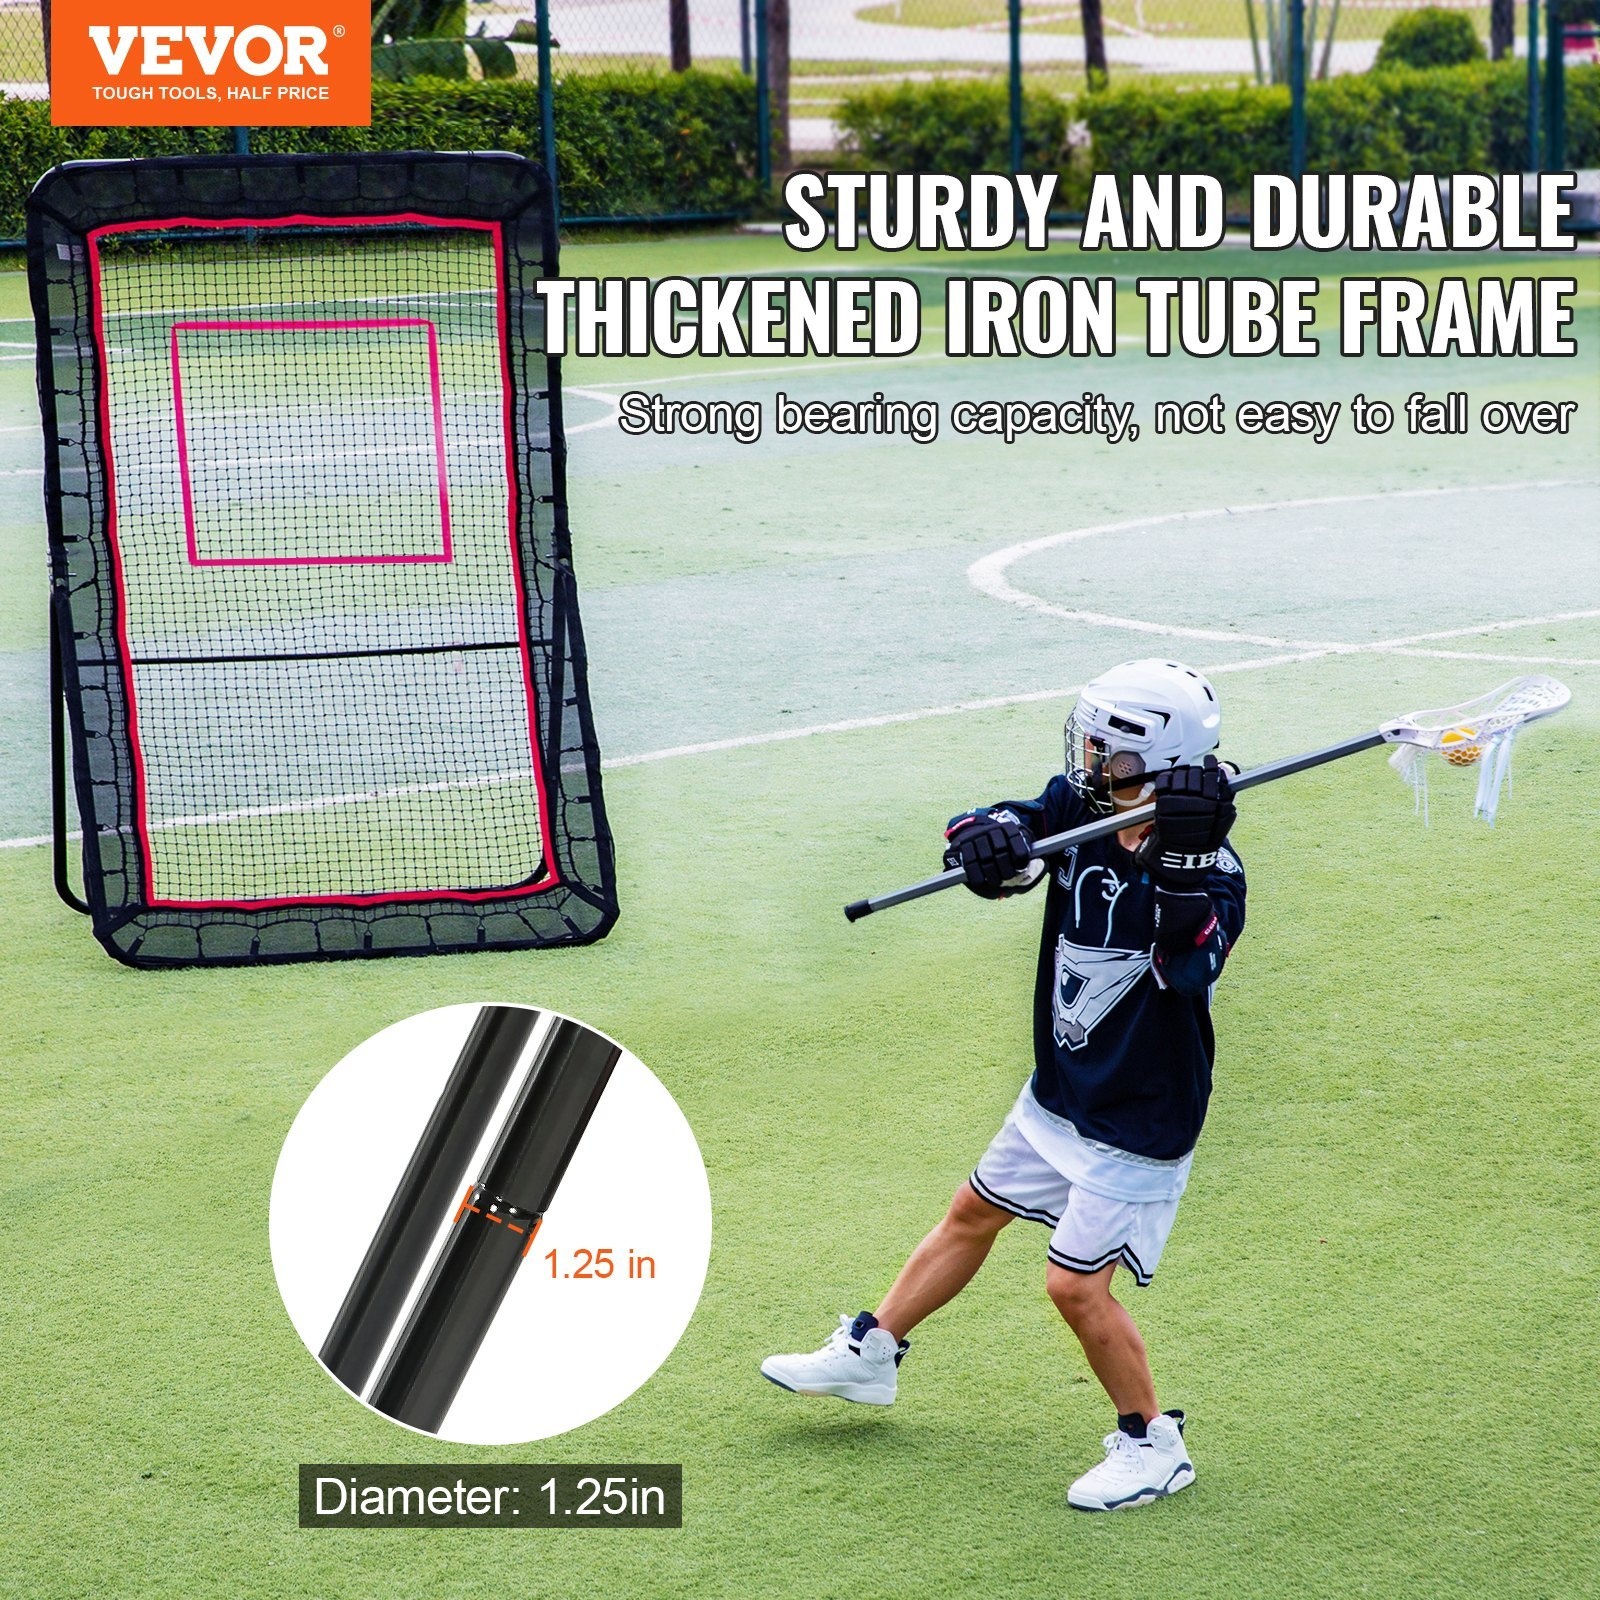
VEVOR Lacrosse Rebounder For Backyard, 5x7 Ft Volleyball Bounce Back Net, Pitchback Throwback Baseball Softball Return Training Screen, Adjustable Angle Shooting Practice Training Wall With Target
Brand: Sparfünd
Category: Sporting Goods > Athletics > Field Hockey & Lacrosse > Lacrosse Training Aids > Lacrosse Rebounders